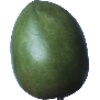
Label: Mango 1